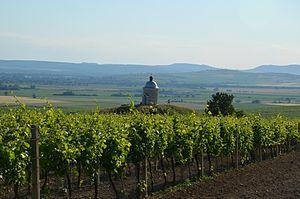
Velké Bílovice est une ville du district de Břeclav, dans la région de Moravie-du-Sud, en République tchèque. Sa population s'élevait à 3 903 habitants en 2017.